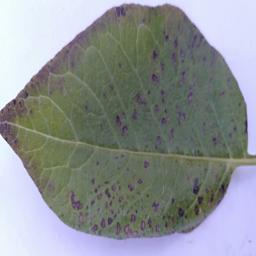
Etiqueta: Tizon_Temprano